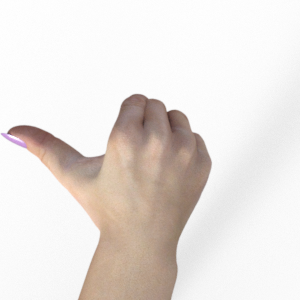
Label: rock